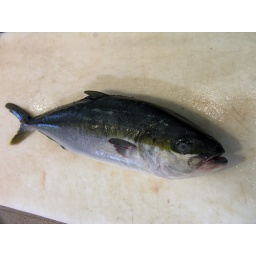
Tuna on the slab ready to make sushi at fish market in Sydney.